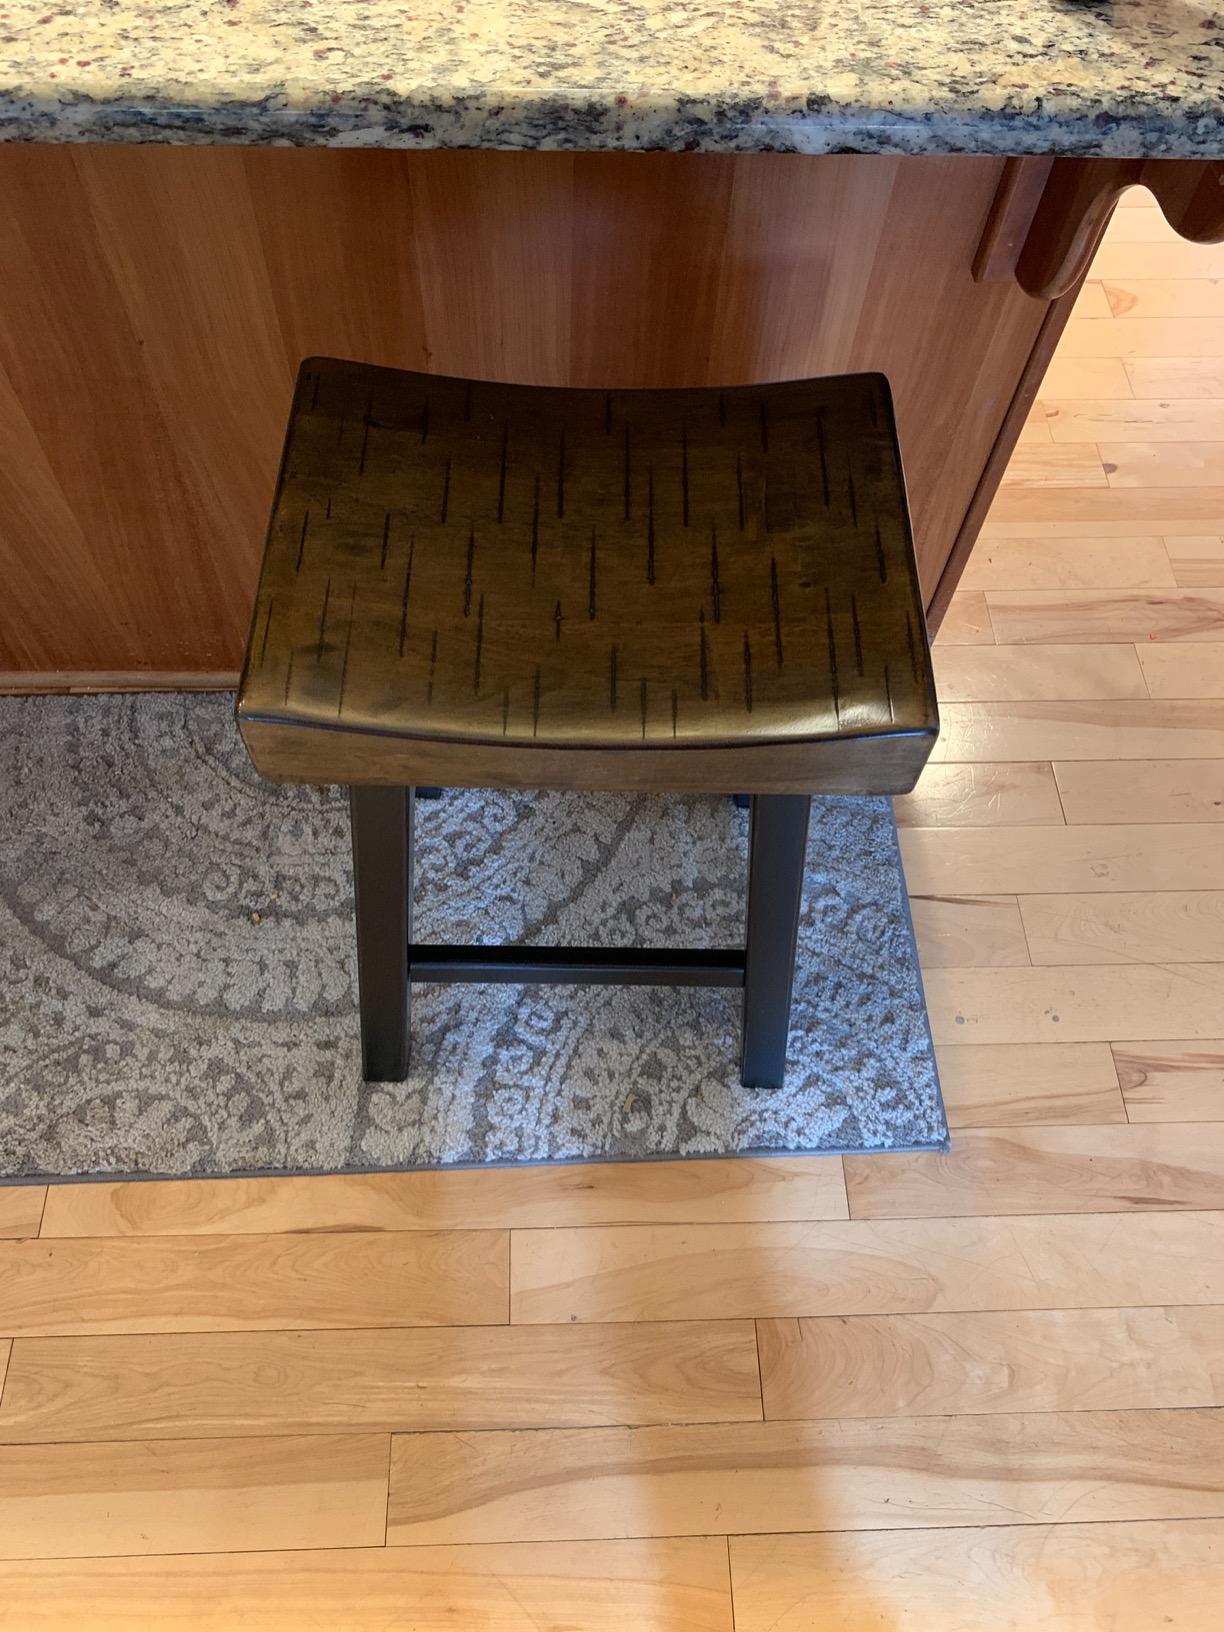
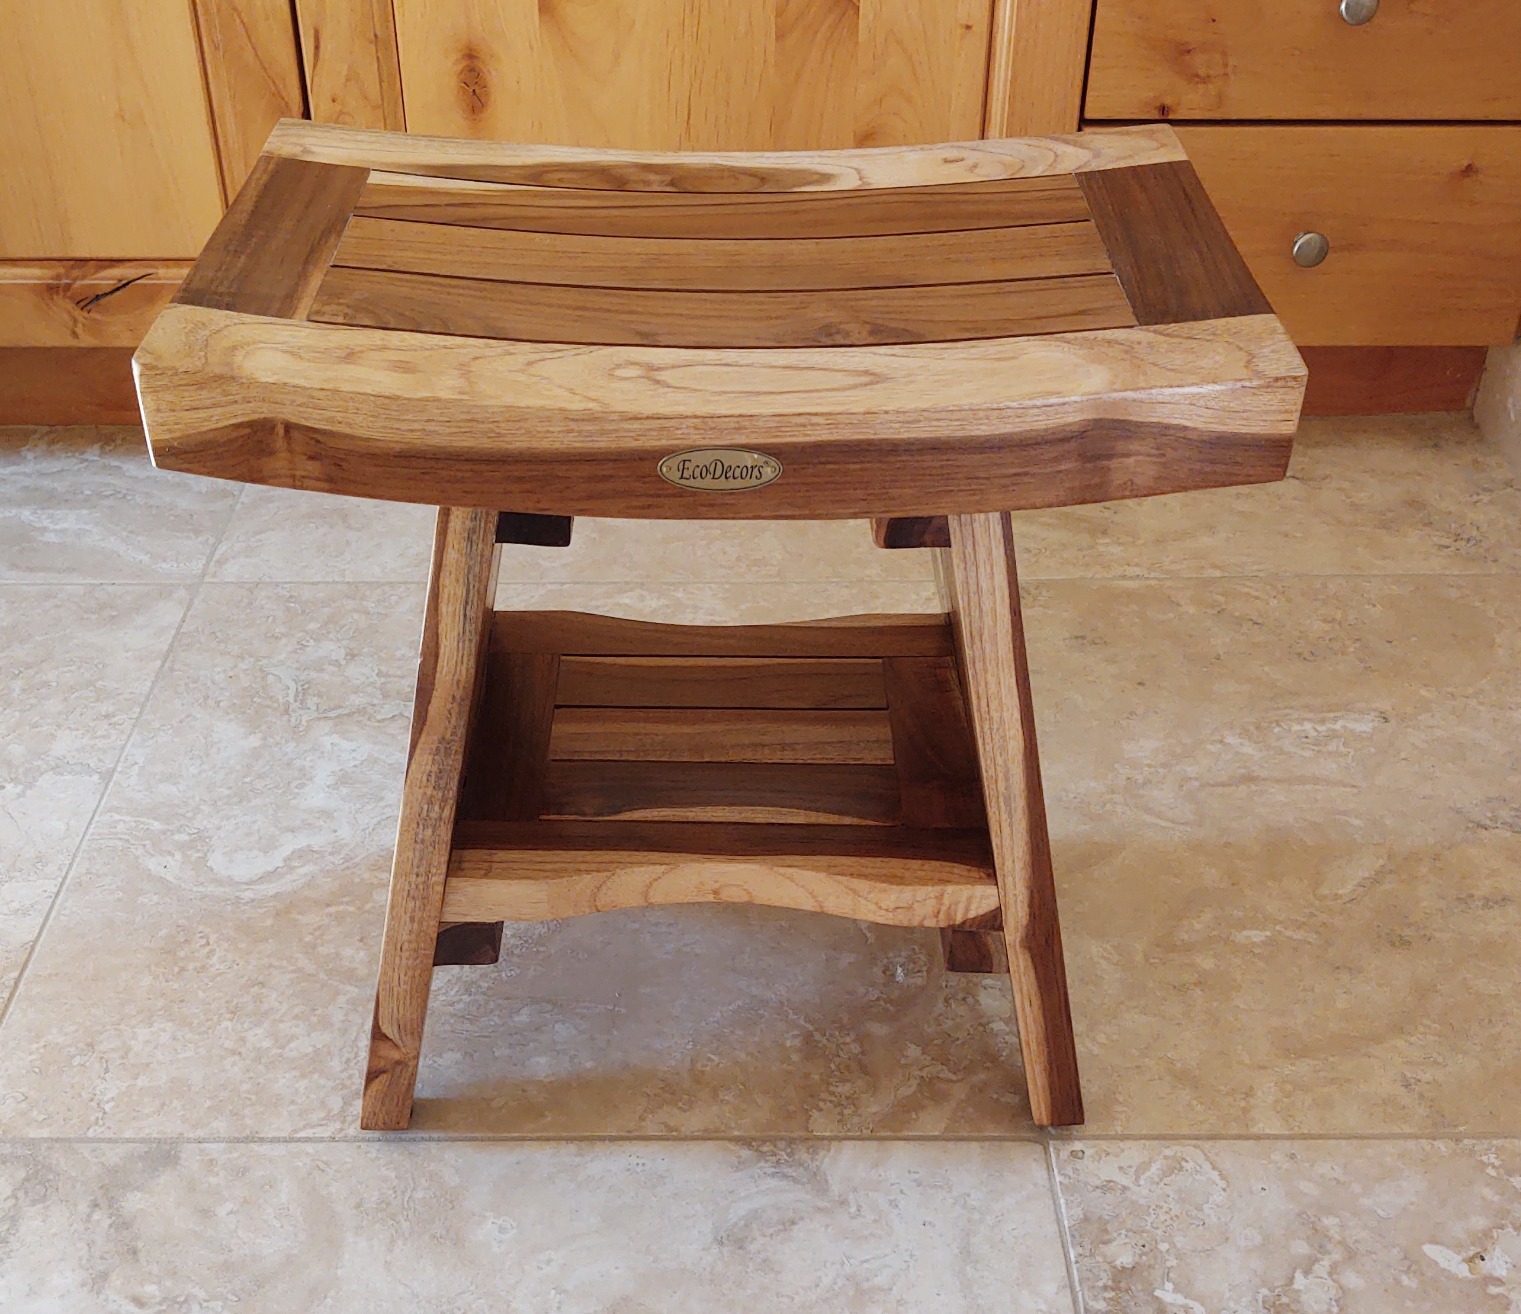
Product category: stool
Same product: no